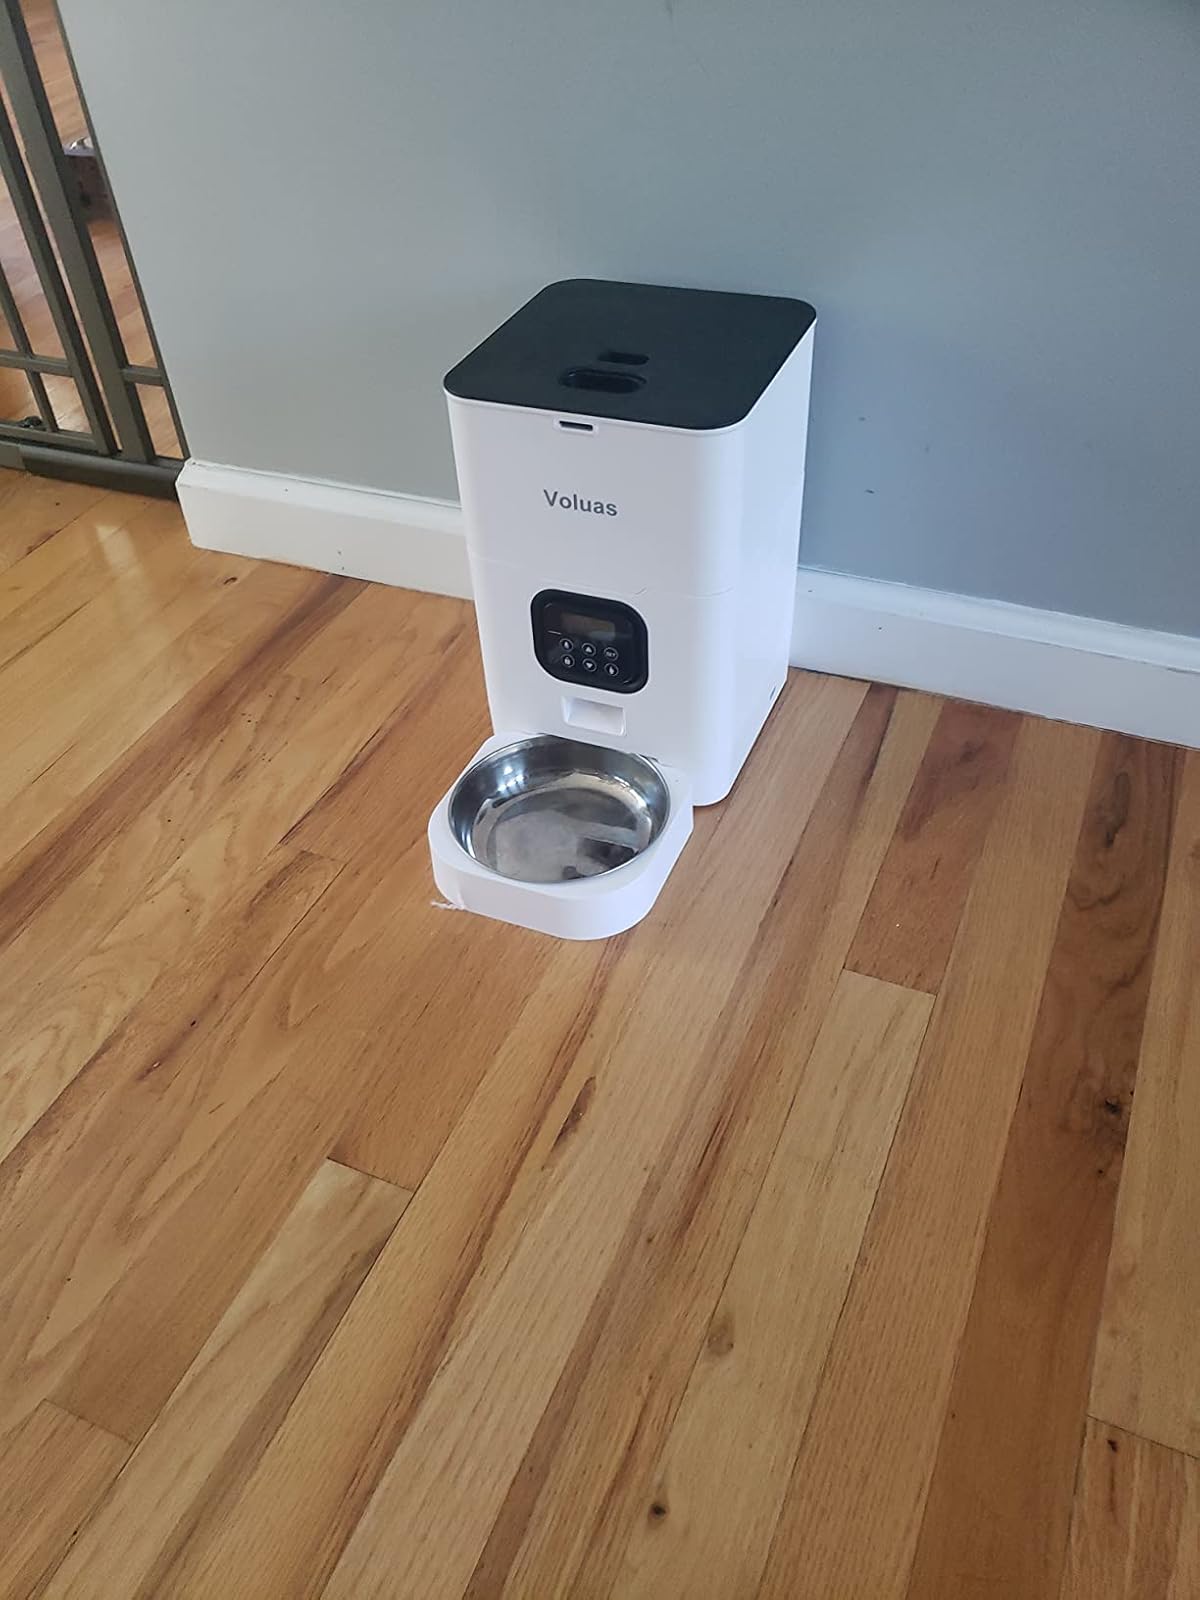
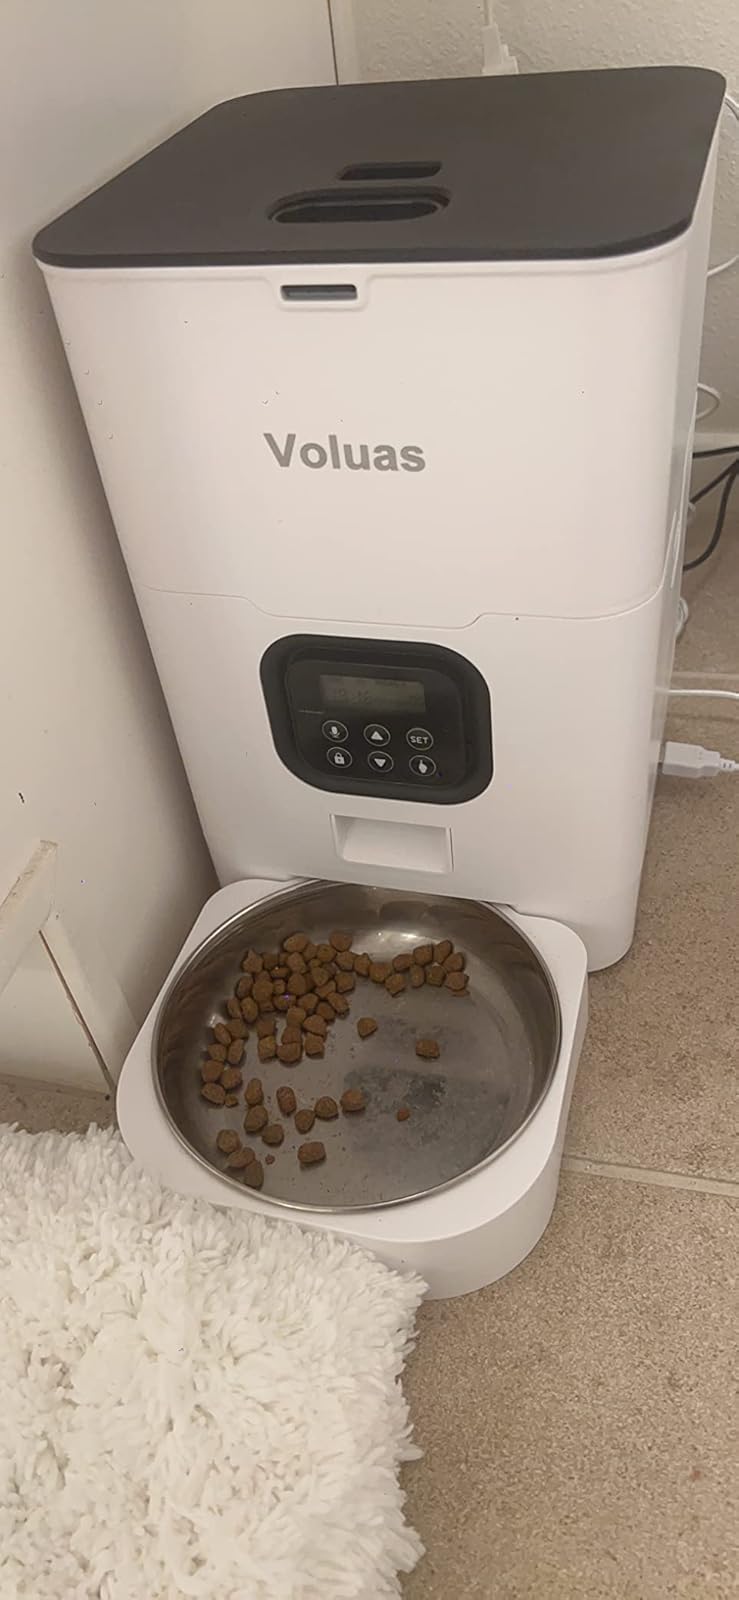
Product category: items_feeder
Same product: yes